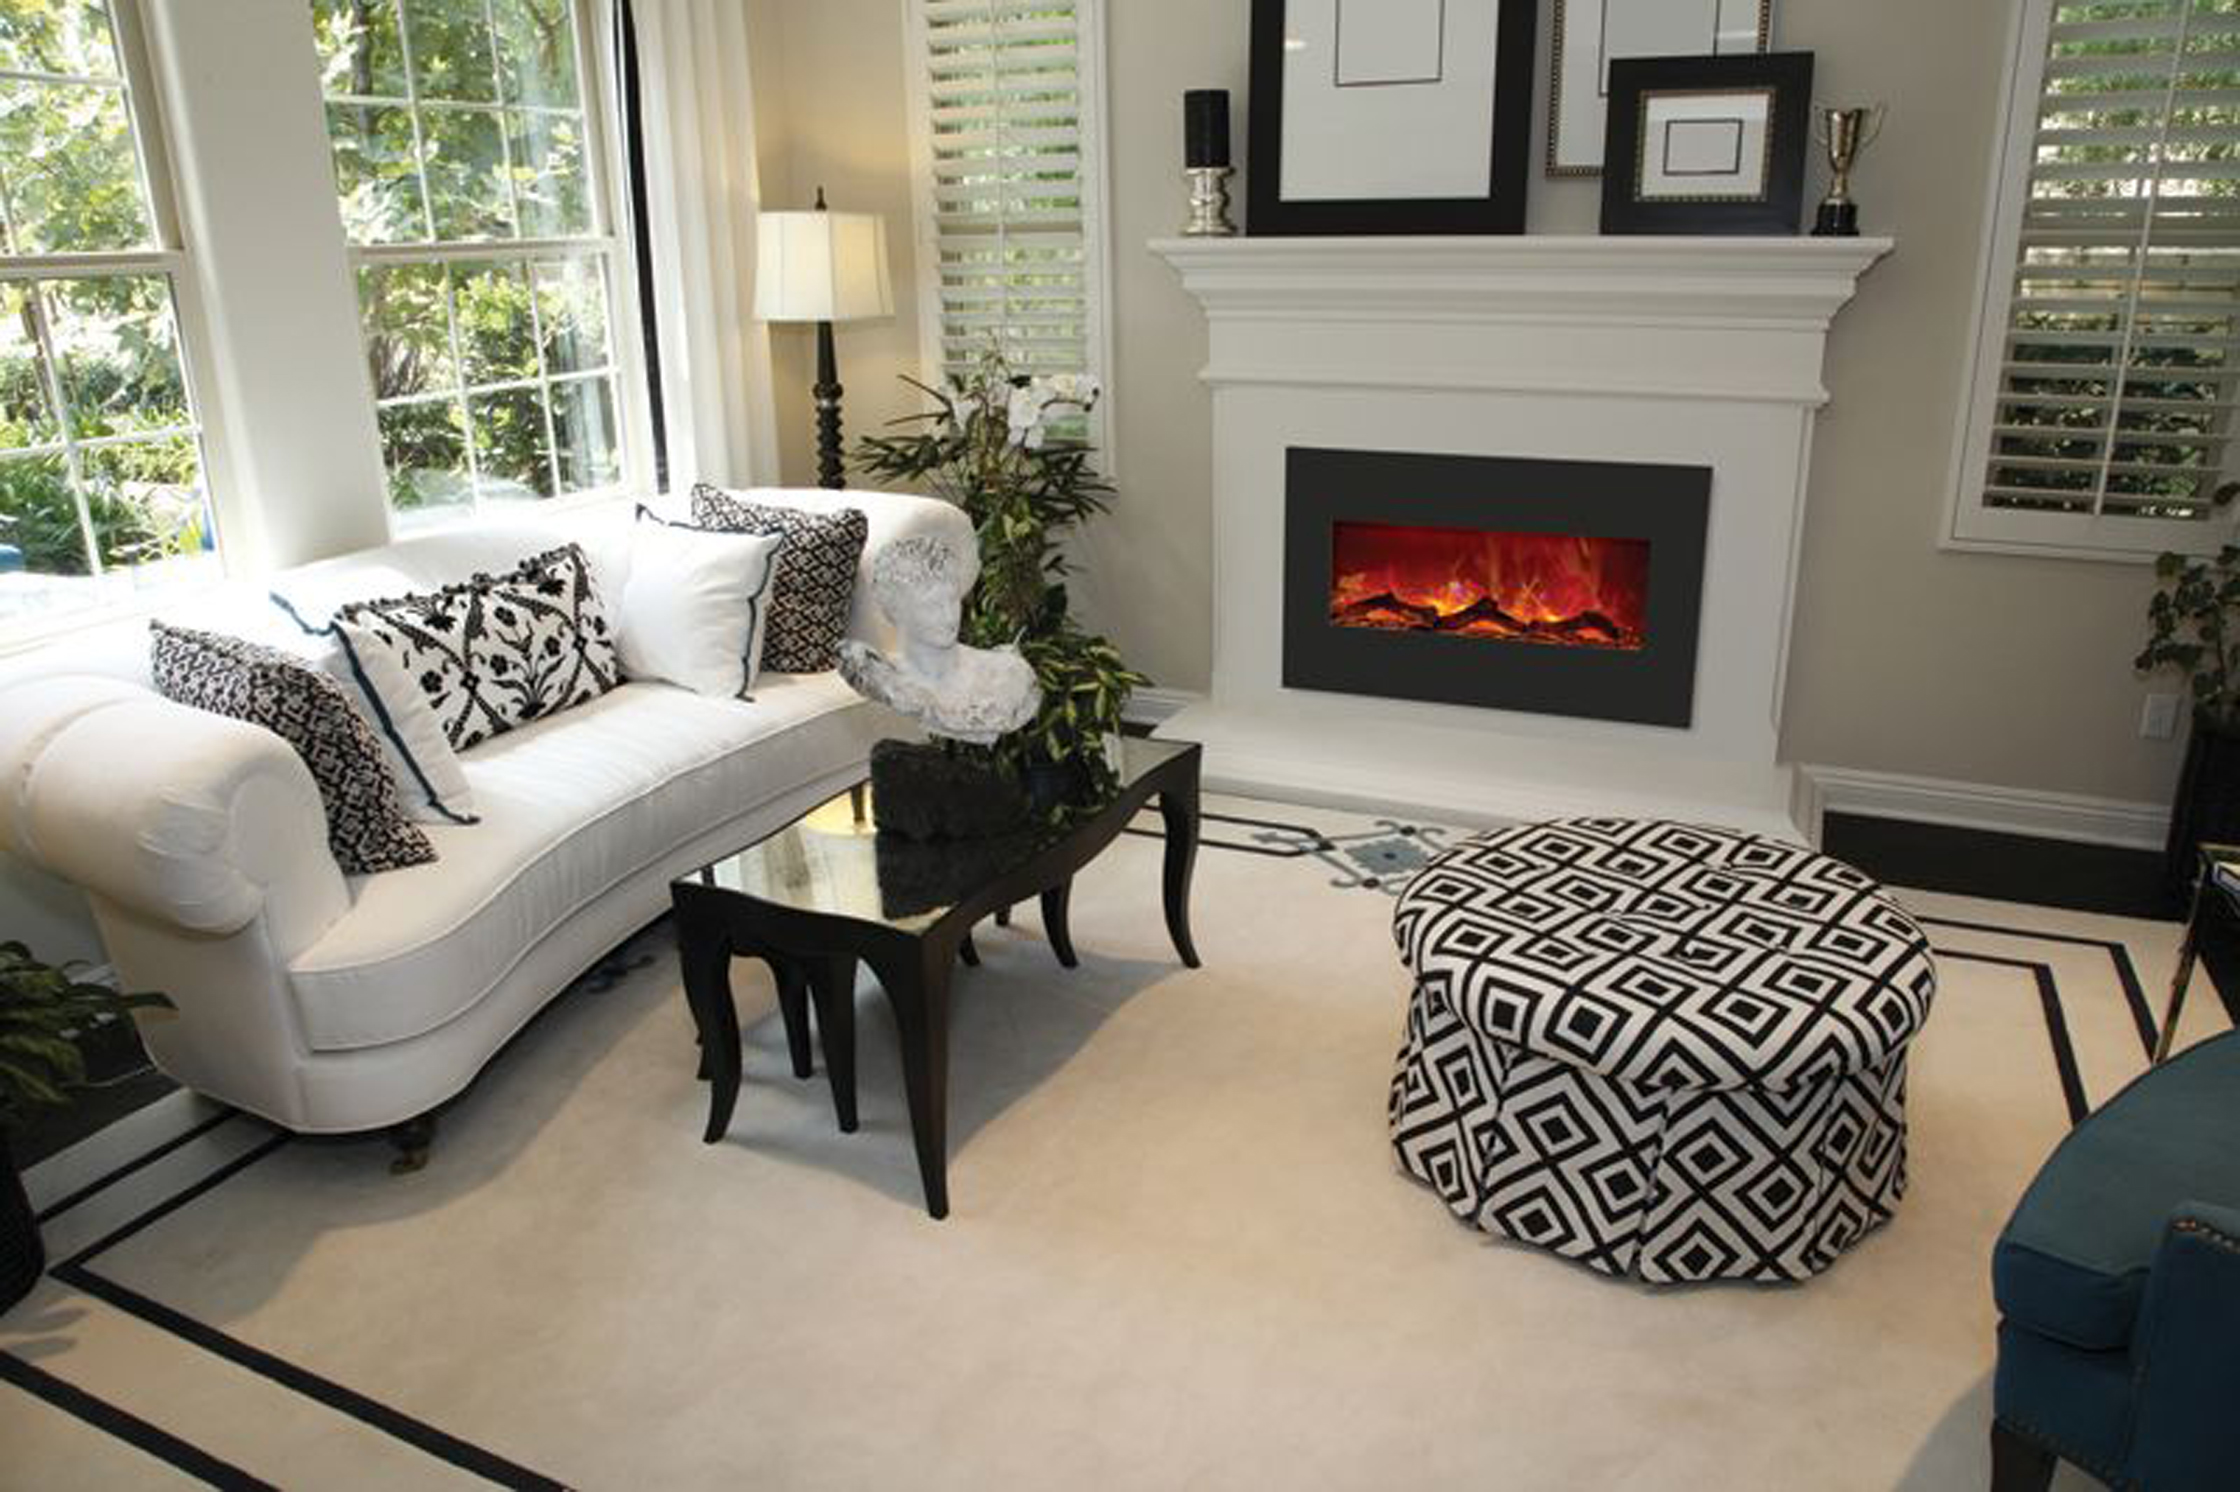
electric, fireplace, living room, room, furniture, hearth, property, interior design, home, wood burning stove, wood flooring, floor, table, building, house, couch, laminate flooring, chair, hardwood, flooring, coffee table, heat, den, tile, Slipcover